History of Transylvania

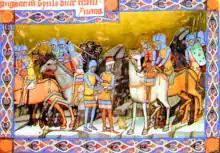
King Saint Stephen of Hungary captures his uncle Gyula, the ruler of Transylvania (Chronicon Pictum, 1358)

Gelou is a figure in the "Gesta Hungarorum" (Latin for "The Deeds of the Hungarians"), а medieval work written by an author known as "Anonymus" in the Hungarian royal court probably at the end of the 12th century (about 300 years after the Hungarian conquest, which was around 895). In the "Gesta Hungarorum" Gelou ruled part of Transylvania, he was described as "a certain Vlach" ("quidam" "blacus") and "prince of the Vlachs" ("ducem blacorum"), inhabited his land by "Vlachs and Slavs" ("blasij et sclaui"). He was said to be defeated by one of the seven Hungarian dukes, Töhötöm ("Tuhutum" in the original Latin, also known as Tétény). Hungarian historians assert that Gelou was created by the author from the name of the village of Gyalu (today's Gilău in Romania), a Transylvanian village in the Mountains of Gyalu (today's Gilău Mountains in Romania), where Gelou died in the "Gesta Hungarorum". Some Hungarian historians identify the Blaks ("Blasii, Blaci") people with the Bulaqs.